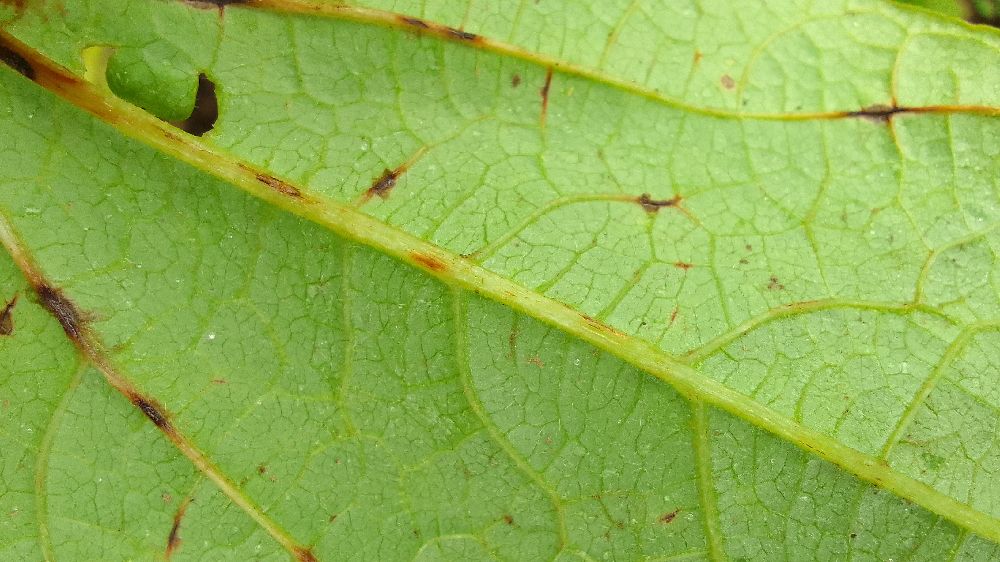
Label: anthracnose